68th (Monmouthshire Regiment) Searchlight Regiment, Royal Artillery

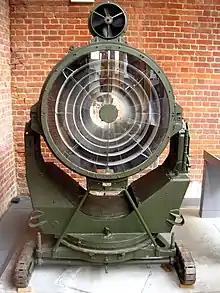
90 cm 'Projector Anti-Aircraft', displayed at Fort Nelson, Hampshire.

At the time the regiment was formed, the TA's AA units were in a state of mobilisation because of the Munich crisis, although they were soon stood down. In February 1939 the existing AA defences came under the control of a new Anti-Aircraft Command. In June a partial mobilisation of TA units was begun in a process known as 'couverture', whereby each AA unit did a month's tour of duty in rotation to man selected AA and searchlight positions. On 24 August, ahead of the declaration of war, AA Command was fully mobilised at its war stations.